McVittie metric

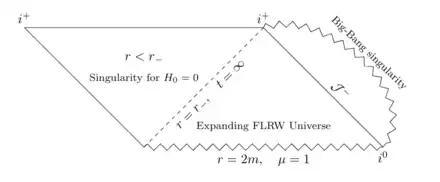
Penrose-Carter diagram for the McVittie metric. The past and future infinite of time-like geodesics are the conformal points at infinity formula_22 and formula_23 respectively. There are event horizons at the solutions of formula_18, which are indicated by the slashed and solid lines. formula_25 indicates the causal past of particle worldlines.

The second singularity lies at the causal past of all events in the space-time, and is a space-time singularity at formula_26, which, due to its causal past nature, is interpreted as the usual Big-Bang like singularity.